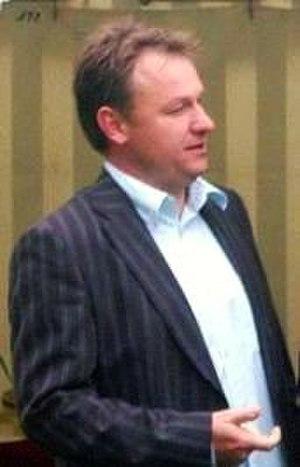
Frédéric Hantz en 2007
Frédéric Hantz, né le 30 mai 1966 à Rodez, est un footballeur français reconverti entraîneur.
La saison 2016-2017 du Montpellier Hérault Sport Club est la trente-cinquième saison du club héraultais en première division du championnat de France, la huitième saison consécutive au sein de l'élite du football français. Cette saison est marquée par une volonté de stabilité après une saison chaotique et deux changements d’entraîneur.
La saison 2015-2016 du Montpellier Hérault Sport Club est la trente-quatrième saison du club héraultais en première division du championnat de France, la septième saison consécutive au sein de l'élite du football français. Cette saison est marquée par une volonté de montée en puissance avec la mise en avant au club de joueurs issus du centre de formation.
Le Mans Football Club est un club de football français basé et fondé au Mans le 12 juin 1985 sous le nom de Le Mans Union Club. Le club est issu de la fusion de l'Union sportive du Mans, dont il reprend le matricule, et du Stade olympique du Maine.